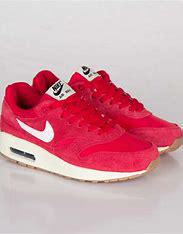
Brand: Nike
Model: Air Max 1 G